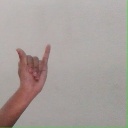
अक्षर: य